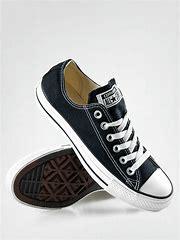
Brand: Converse
Model: Chuck Taylor All